Edward Bosc Sladen

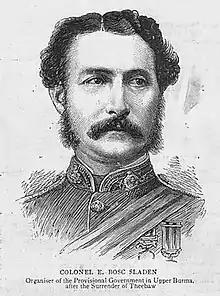

Sir Edward Bosc Sladen (20November 18314January 1890) was an Indian Army officer who served in India and Burma. He organised a provisional government in Upper Burma and oversaw the surrender of King Thibaw.